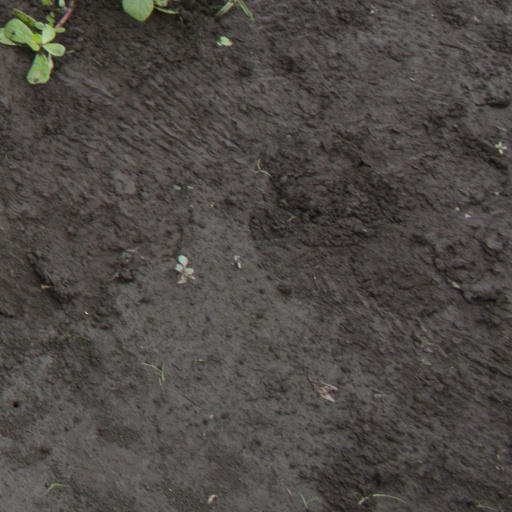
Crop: soybean